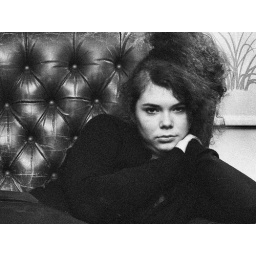
There she was sitting in Abel's chair not being my little girl anylonger. bounceflashed and grained afterwards